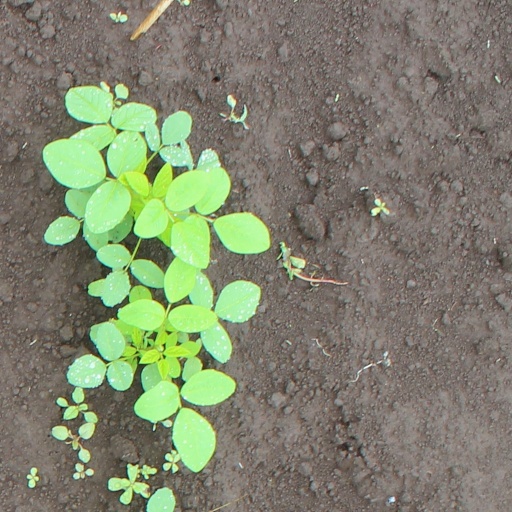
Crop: soybean